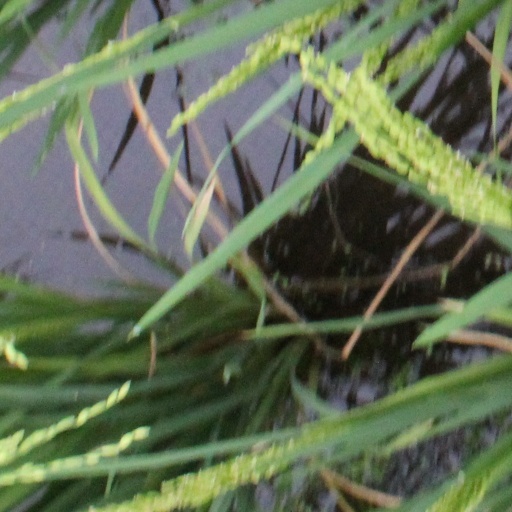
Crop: rice